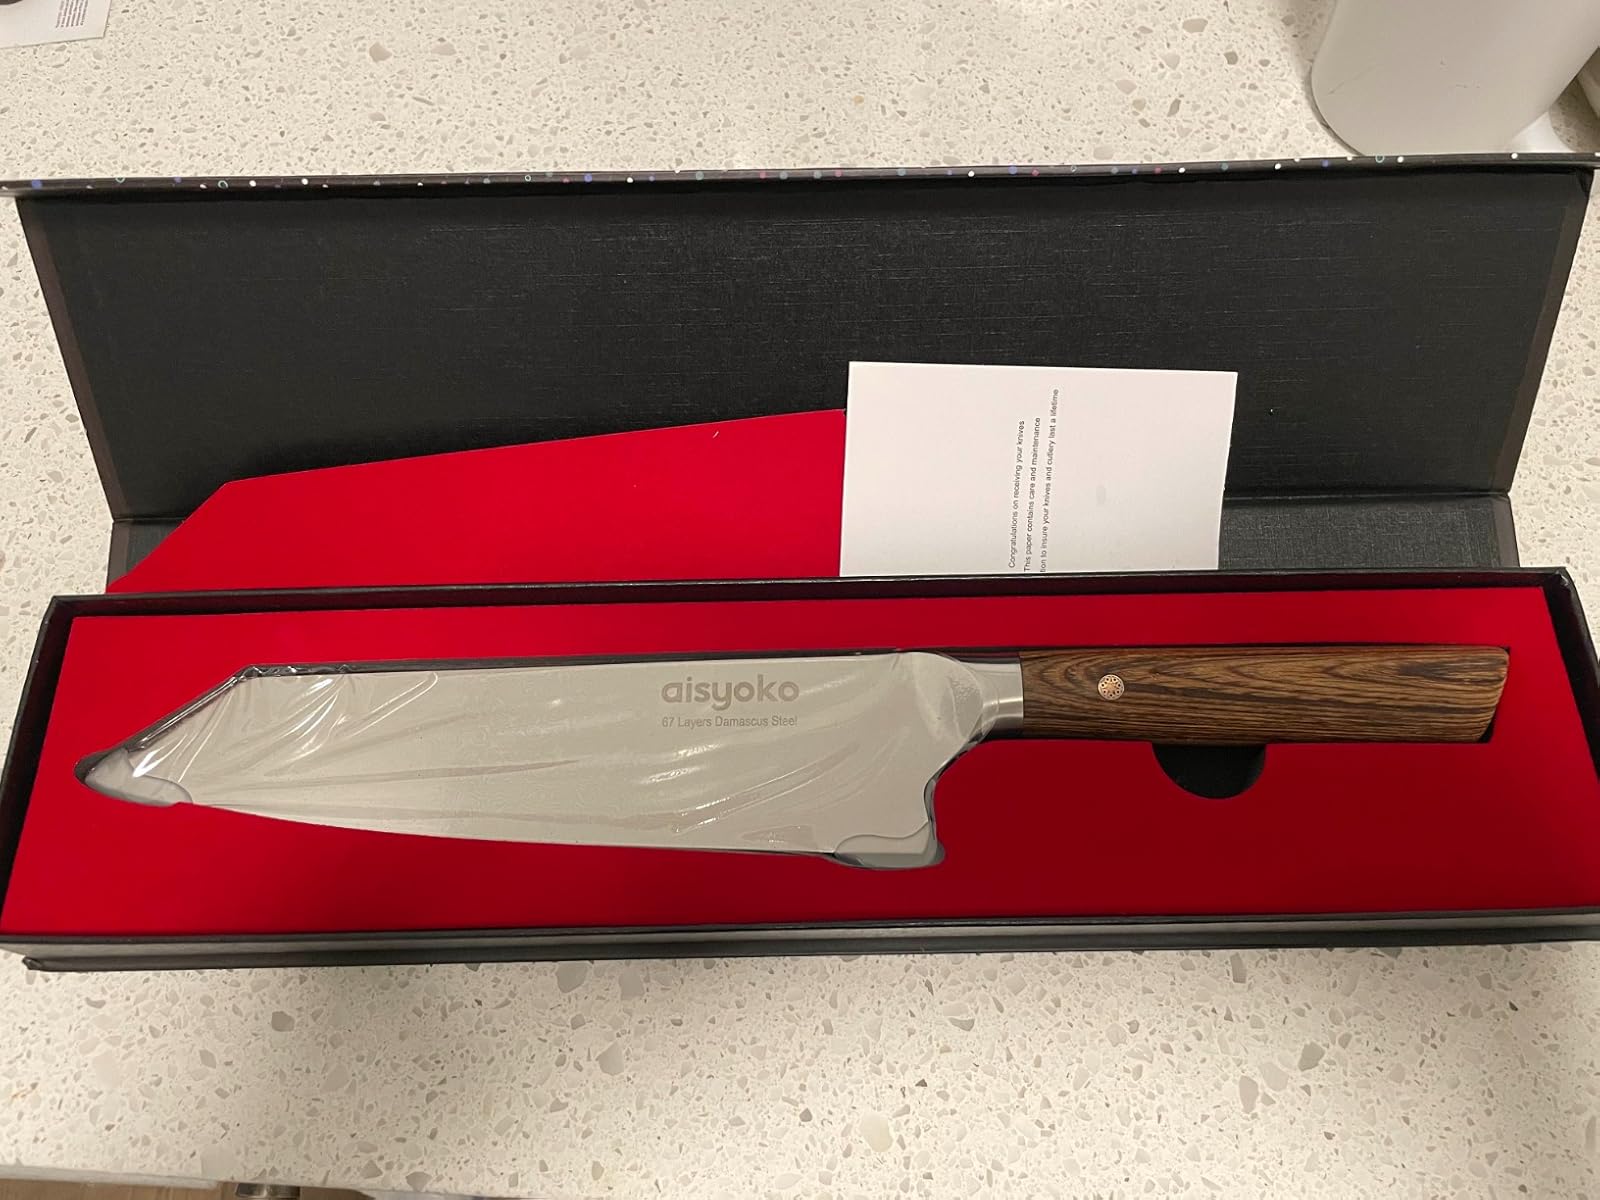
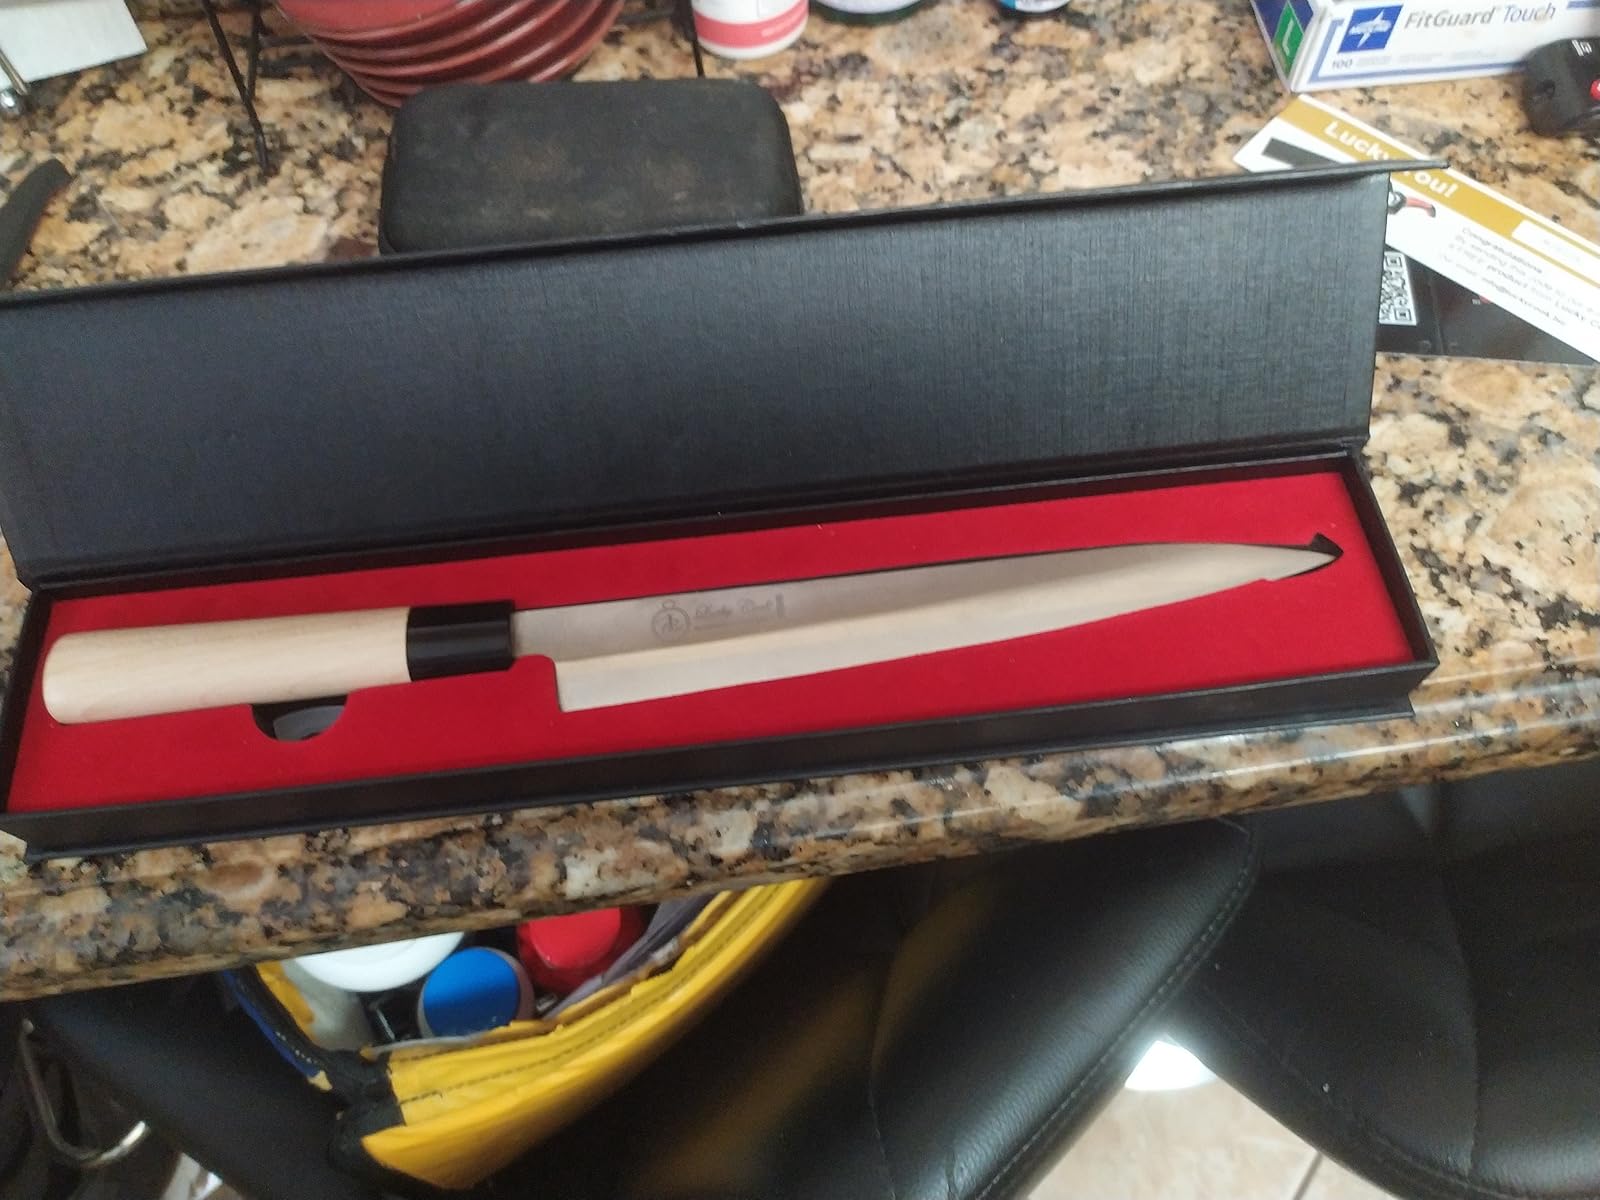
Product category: items_knife
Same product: no